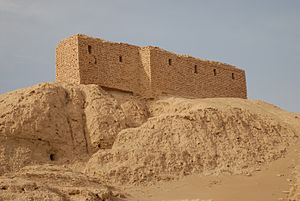
Nippur
Ruiner af et tempel i Nippur.
Nippur var blandt de ældste af sumeriske byer. Det var det særlige sæde for tilbedelse af den sumeriske gud Enlil, "Vindens Herre," regent over kosmos, underlagt alene An. Nippur lå i det moderne Nuffar i Afak i Guvernementet Al-Qadisiyyah i Irak.